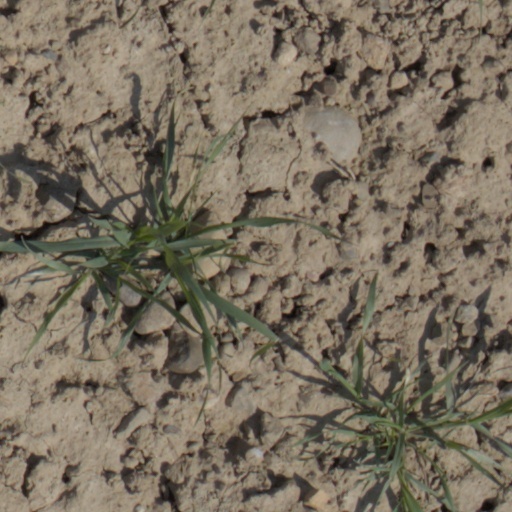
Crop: wheat